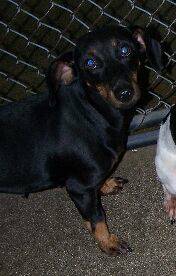
Label: dog